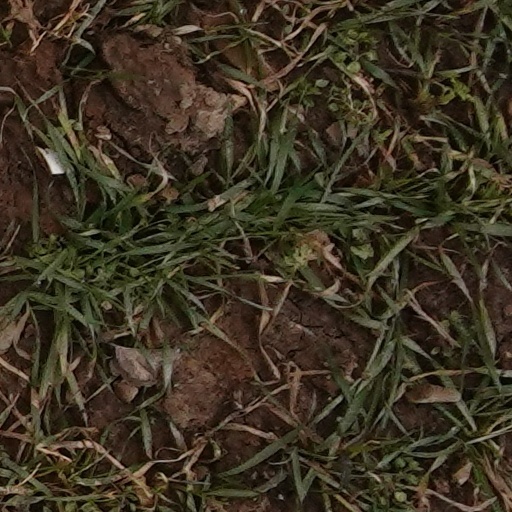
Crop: wheat